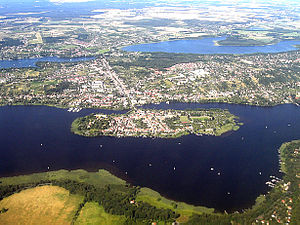
Werder (Havel)
Luftfoto
Werder, eller Werder (Havel) er en by i landkreisPotsdam-Mittelmark i den tyske delstat Brandenburg. Den er beliggende få kilometer vest for delstatens regeringsby, Potsdam, og 35 km sydvest for Berlin. Den ældste bydel ligger på en ø i floden Havel, der på dette sted er mellem 700 og 1400 m bred. Derfra kommer også navnet der betyder von Wasser umgebenes Land. Werder er derudover omgivet af søerne Schwielowsee, Glindower See, Großer Plessower See und Großer Zernsee.